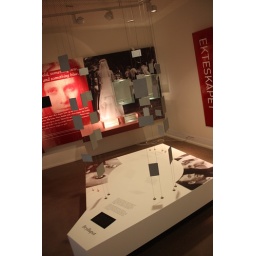
A modern wedding dress to stand in the centre of this table